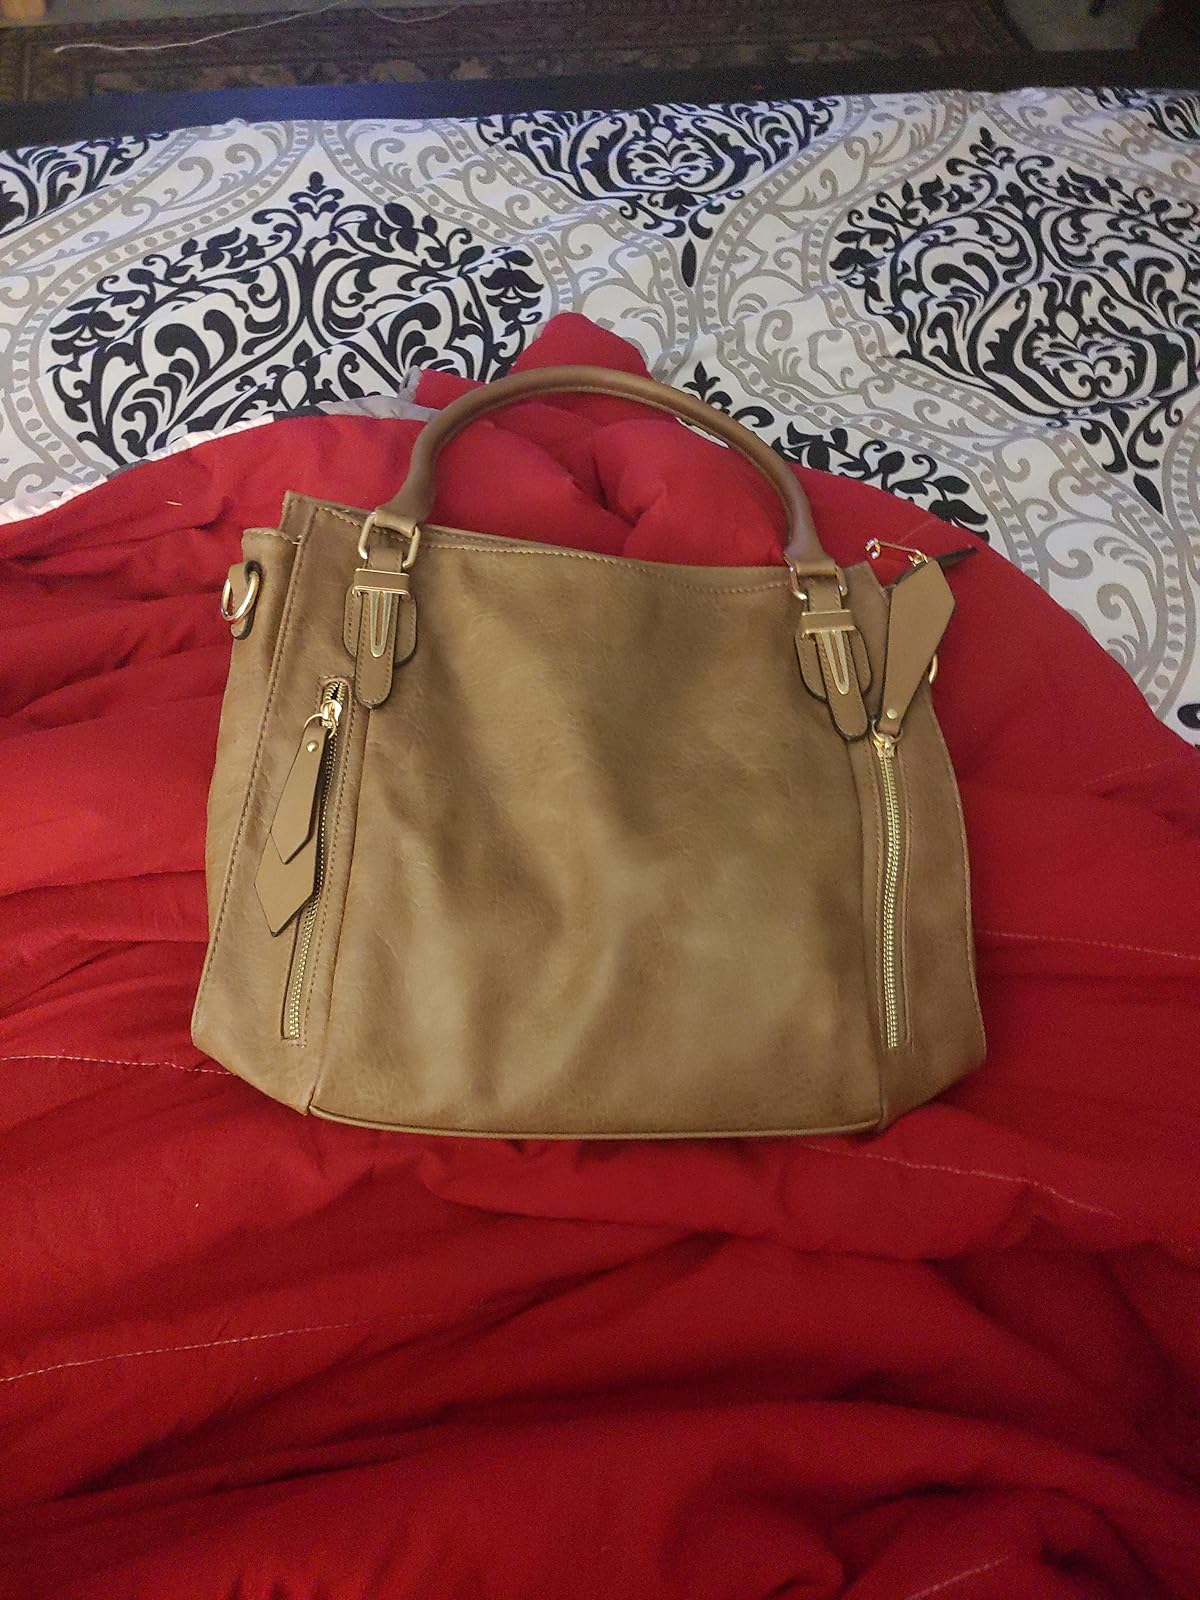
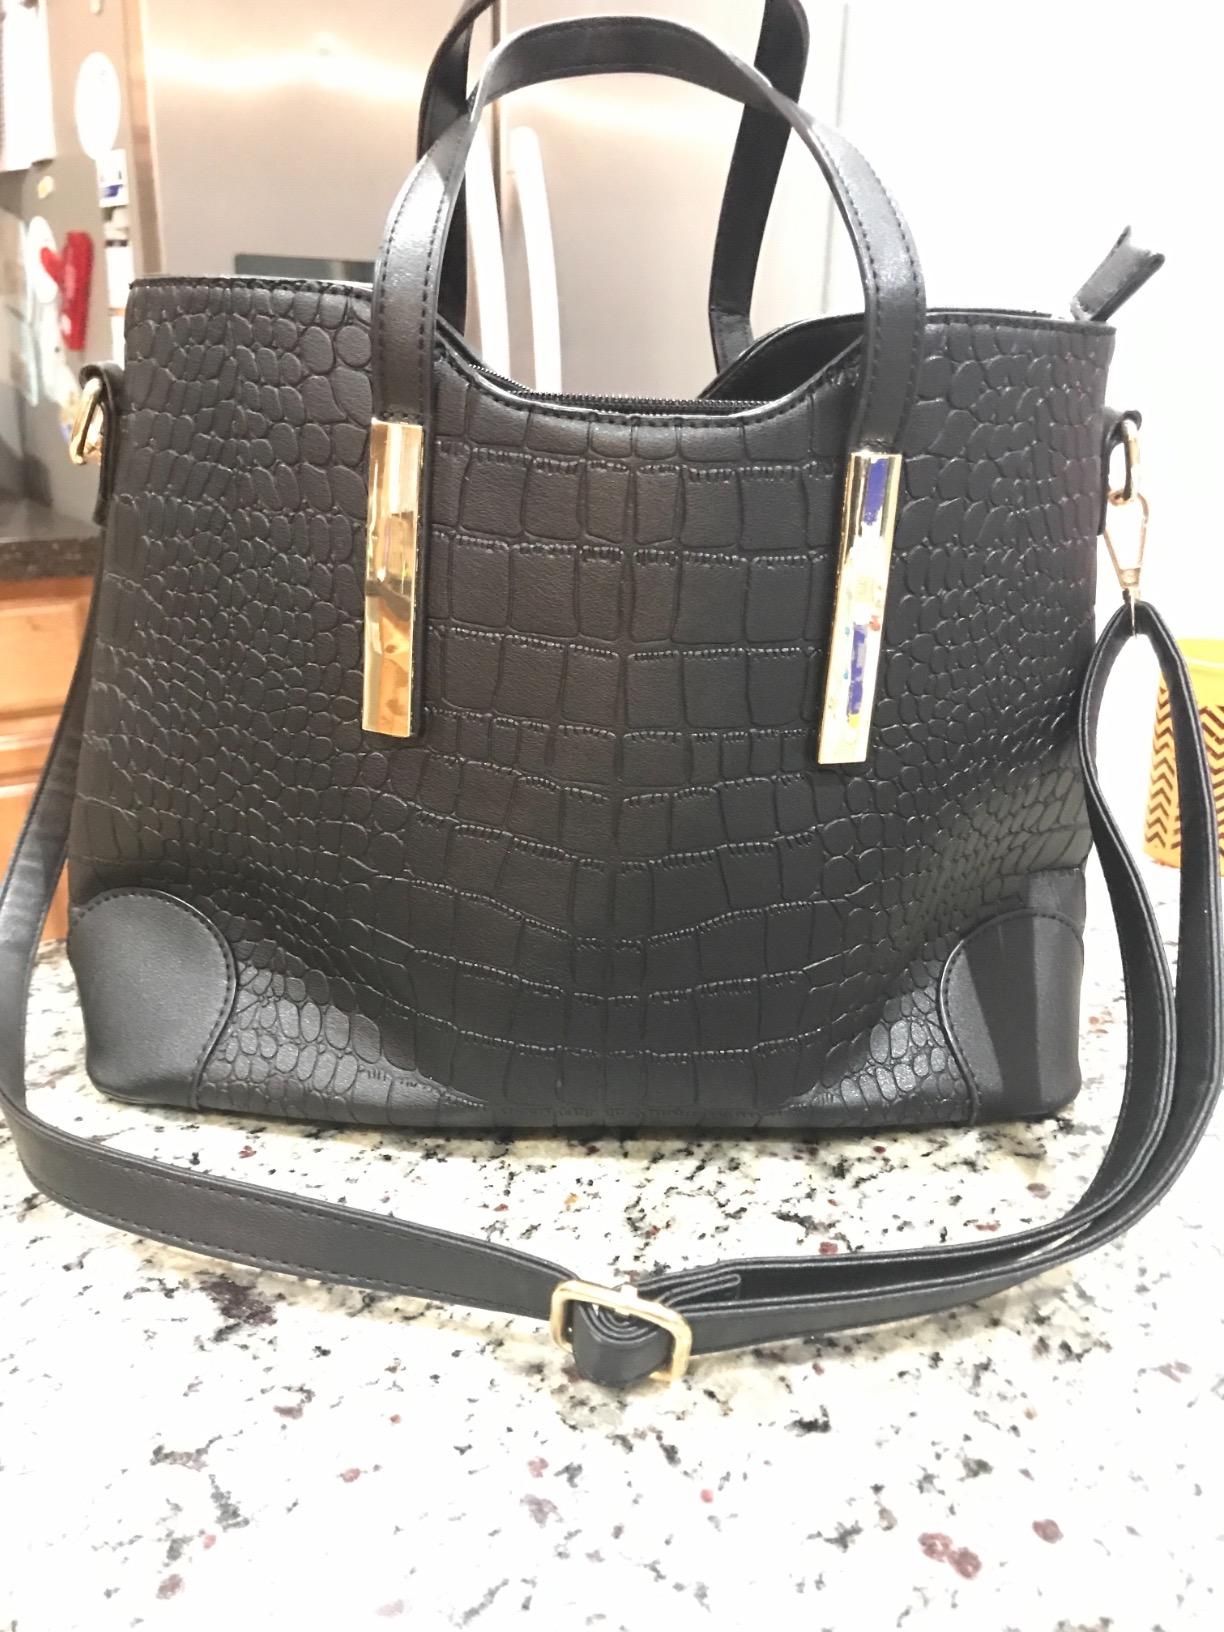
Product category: accessories_handbag
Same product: no